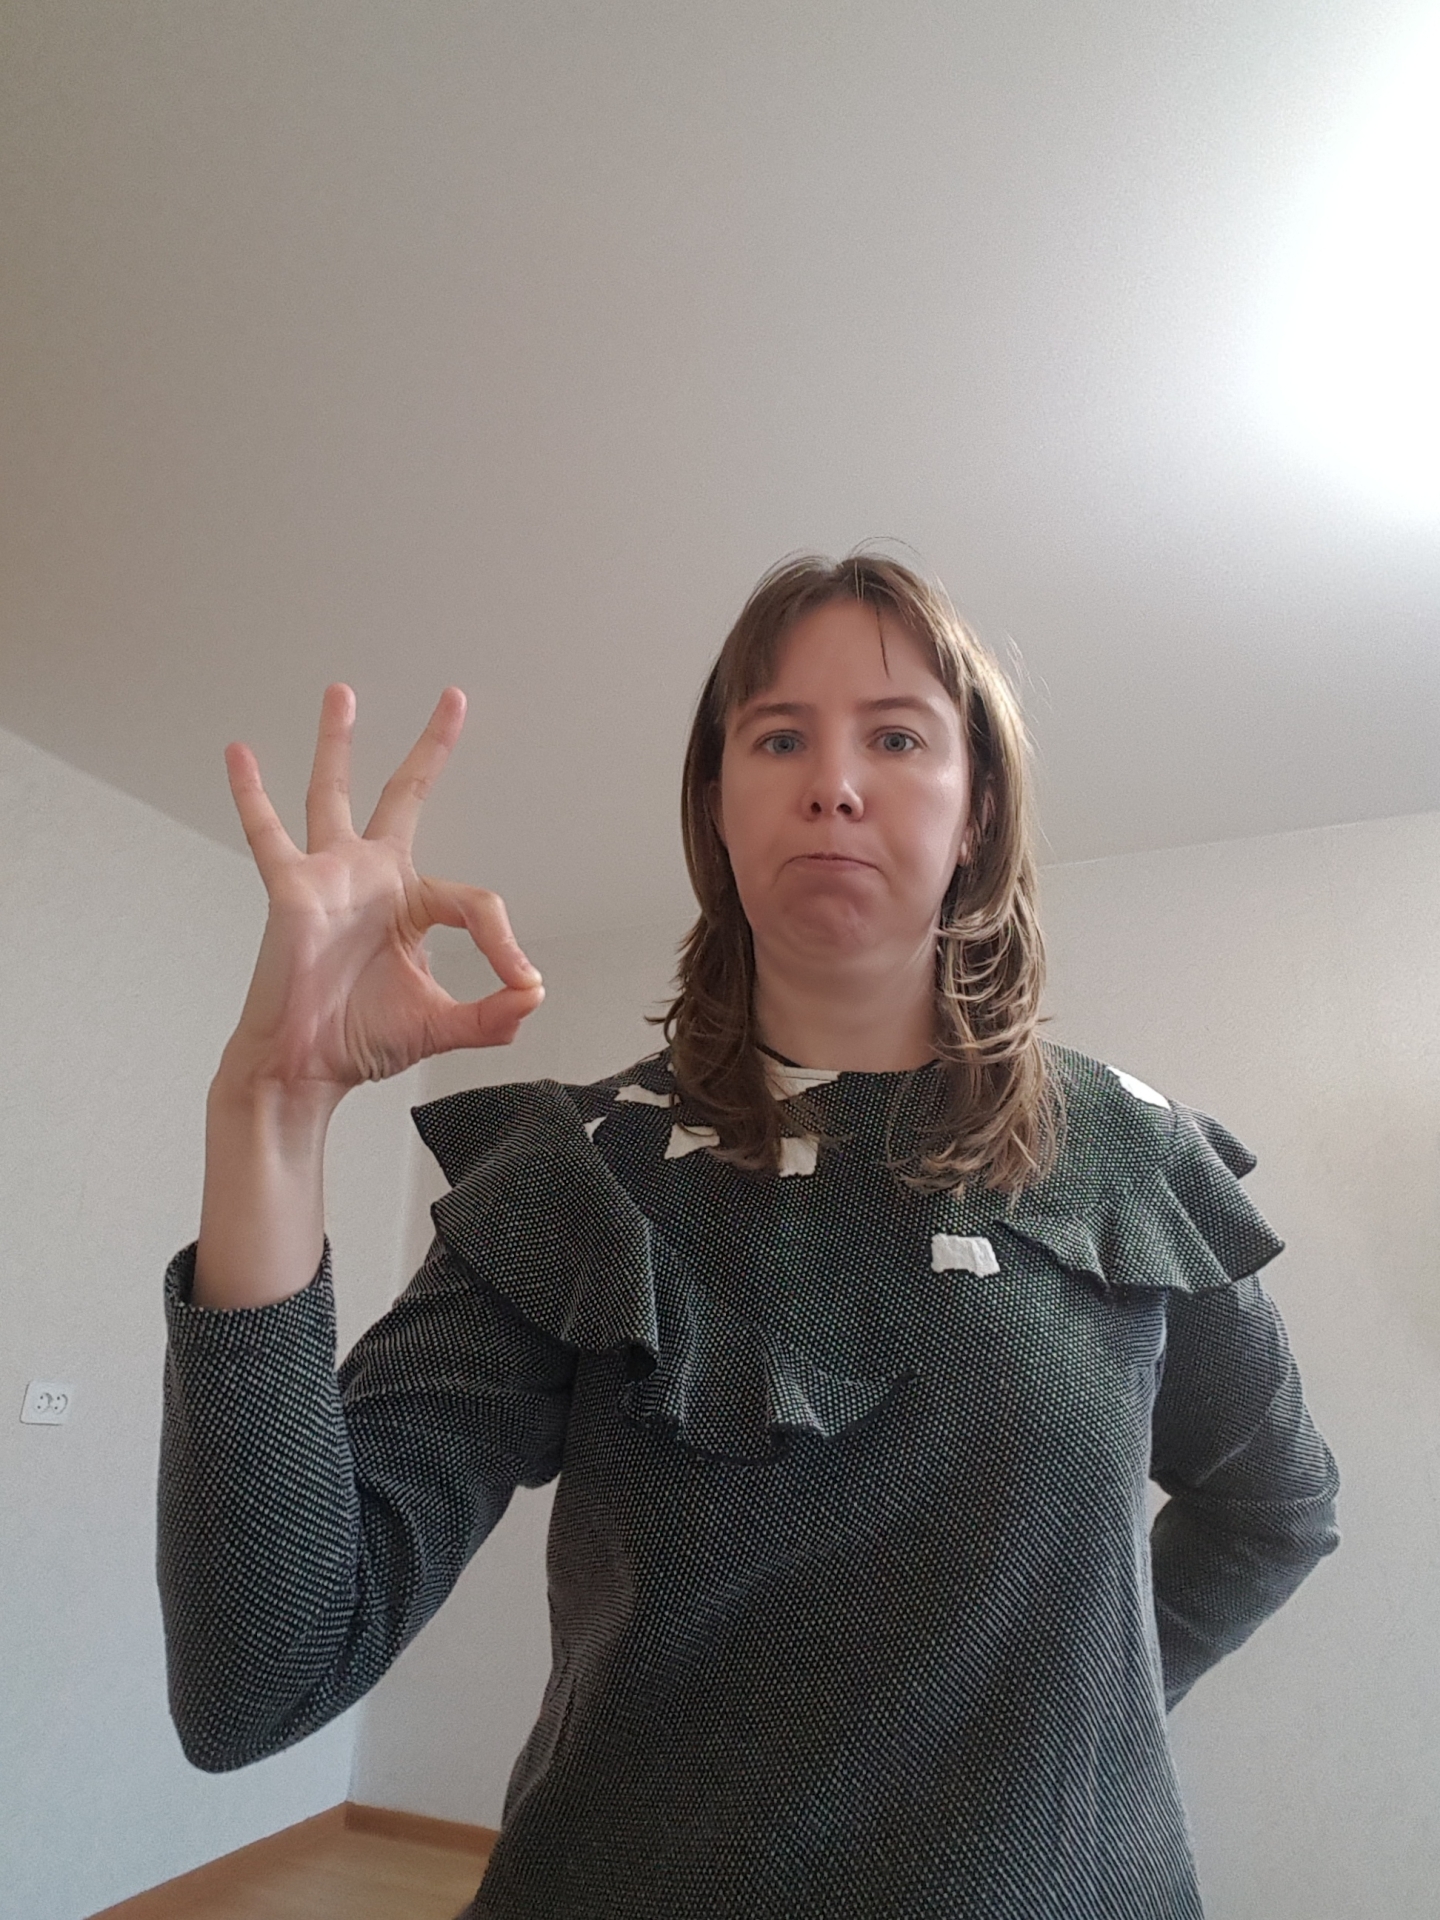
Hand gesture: ok